Bassett Racing

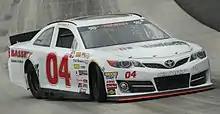
Bassett in the No. 04 car at Dover International Speedway in 2018.

The team made their K&N Pro Series East (now ARCA Menards Series East) debut in 2013, with Ronnie Bassett Jr. driving in three races. He finished 23rd in his first race at Greenville-Pickens Speedway, and would follow up with a 10th place finish at New Hampshire Motor Speedway. The team would run the full schedule in 2014, with Bassett getting three top fives and six top tens, finishing 11th in the final standings. The team went back to a part-time schedule from 2015 to 2016, finishing 15th in point standings for both years. 2017 would be the team's breakout season, as Bassett would collect his first career win at New Smyrna Speedway, after leading 42 laps. He finished off the season with eight top fives and eleven top tens, finishing their career best 3rd in points. He returned for one more full time season in 2018, finishing 4th in points after getting three top fives and nine top tens.